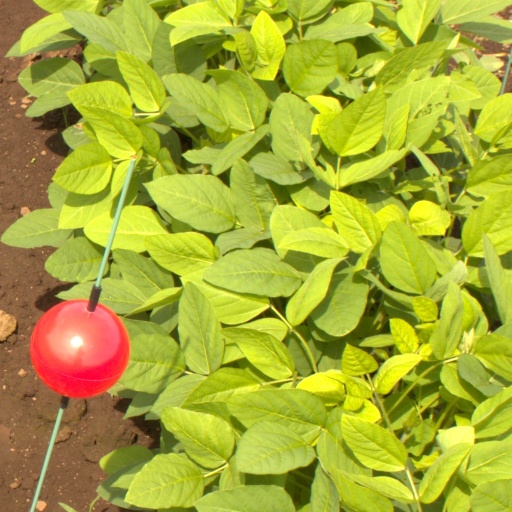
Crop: soybean